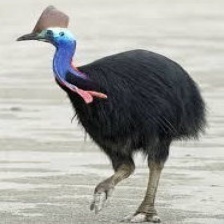
Species: CASSOWARY
Scientific name: CASUARIUS